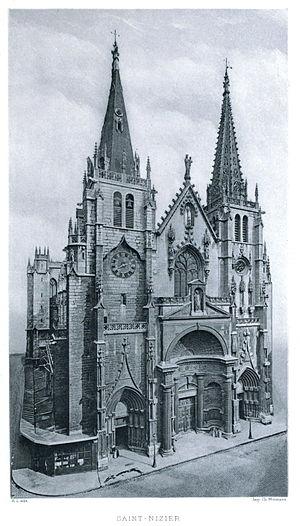
Illustration pour l'Histoire des églises et chapelles de Lyon
Le Tournoi est un tableau peint par Pierre Révoil en 1812. Œuvre majeure de l'artiste, elle est une de ses tentatives les plus abouties pour faire une reconstitution la plus précise possible du passé. Elle représente une célèbre légende de l'histoire de Bertrand Du Guesclin lors d'un tournoi où il aurait anonymement vaincu tous ses adversaires, le tableau décrivant la situation finale, au moment où son identité est révélée.
L'église Saint-Nizier est une église de la ville de Lyon, située place Saint-Nizier au cœur de la Presqu'île, entre la place des Terreaux et celle des Jacobins, dans le quartier des Cordeliers. Elle constitue l'un des plus importants lieux de cultes de la capitale des Gaules, aussi bien en termes d'ancienneté et de prestige que de visibilité architecturale et monumentale.
Le Consulat de Lyon est une institution qui détient le pouvoir municipal à Lyon entre 1320 et 1790. Issu de la volonté de la bourgeoisie lyonnaise au XIIIᵉ siècle d'imiter de nombreuses villes d'Europe qui obtiennent de larges privilèges de gestion, le consulat ne naitra effectivement qu'après de longues décennies de lutte contre le seigneur ecclésiastique de la ville, l'archevêque, en 1320.